Campylocephalus

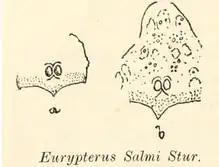
Drawings of fragmentary fossil carapaces of "C. salmi", then referred to as "Eurypterus salmi", by Dionýs Štúr (1877).

Fossils today recognized as belonging to "Campylocephalus" were first described in 1838 as belonging to a species of the genus "Limulus", the same genus as the modern atlantic horseshoe crab, by Russian paleontologist Stepan S. Kutorga. Citing similarities with members of the modern genus in the appearance and anatomy of the somewhat incomplete fossil, Kutorga named it "Limulus oculatus".